Railway signal

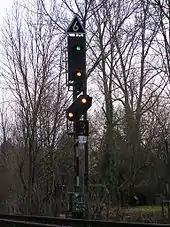
Some signals convey large amounts of information. This older German signal indicates preliminary caution with max. 60 km/h in the upper main signal aspect (green above yellow, number plate "6") and caution in the lower distant aspect. The lower yellow number indicator announces a speed limit of 30 km/h by displaying "3". At that specific station the selected route ends on a stub track, thus distant caution with additional speed limits.

'Running lines' are usually continuously signalled. Each line of a double track railway is normally signalled in one direction only, with all signals facing the same direction on either line. Where bidirectional signalling is installed, signals face in both directions on both tracks (sometimes known as 'reversible working' where lines are not normally used for bidirectional working). Signals are generally not provided for controlling movements within sidings or yard areas.